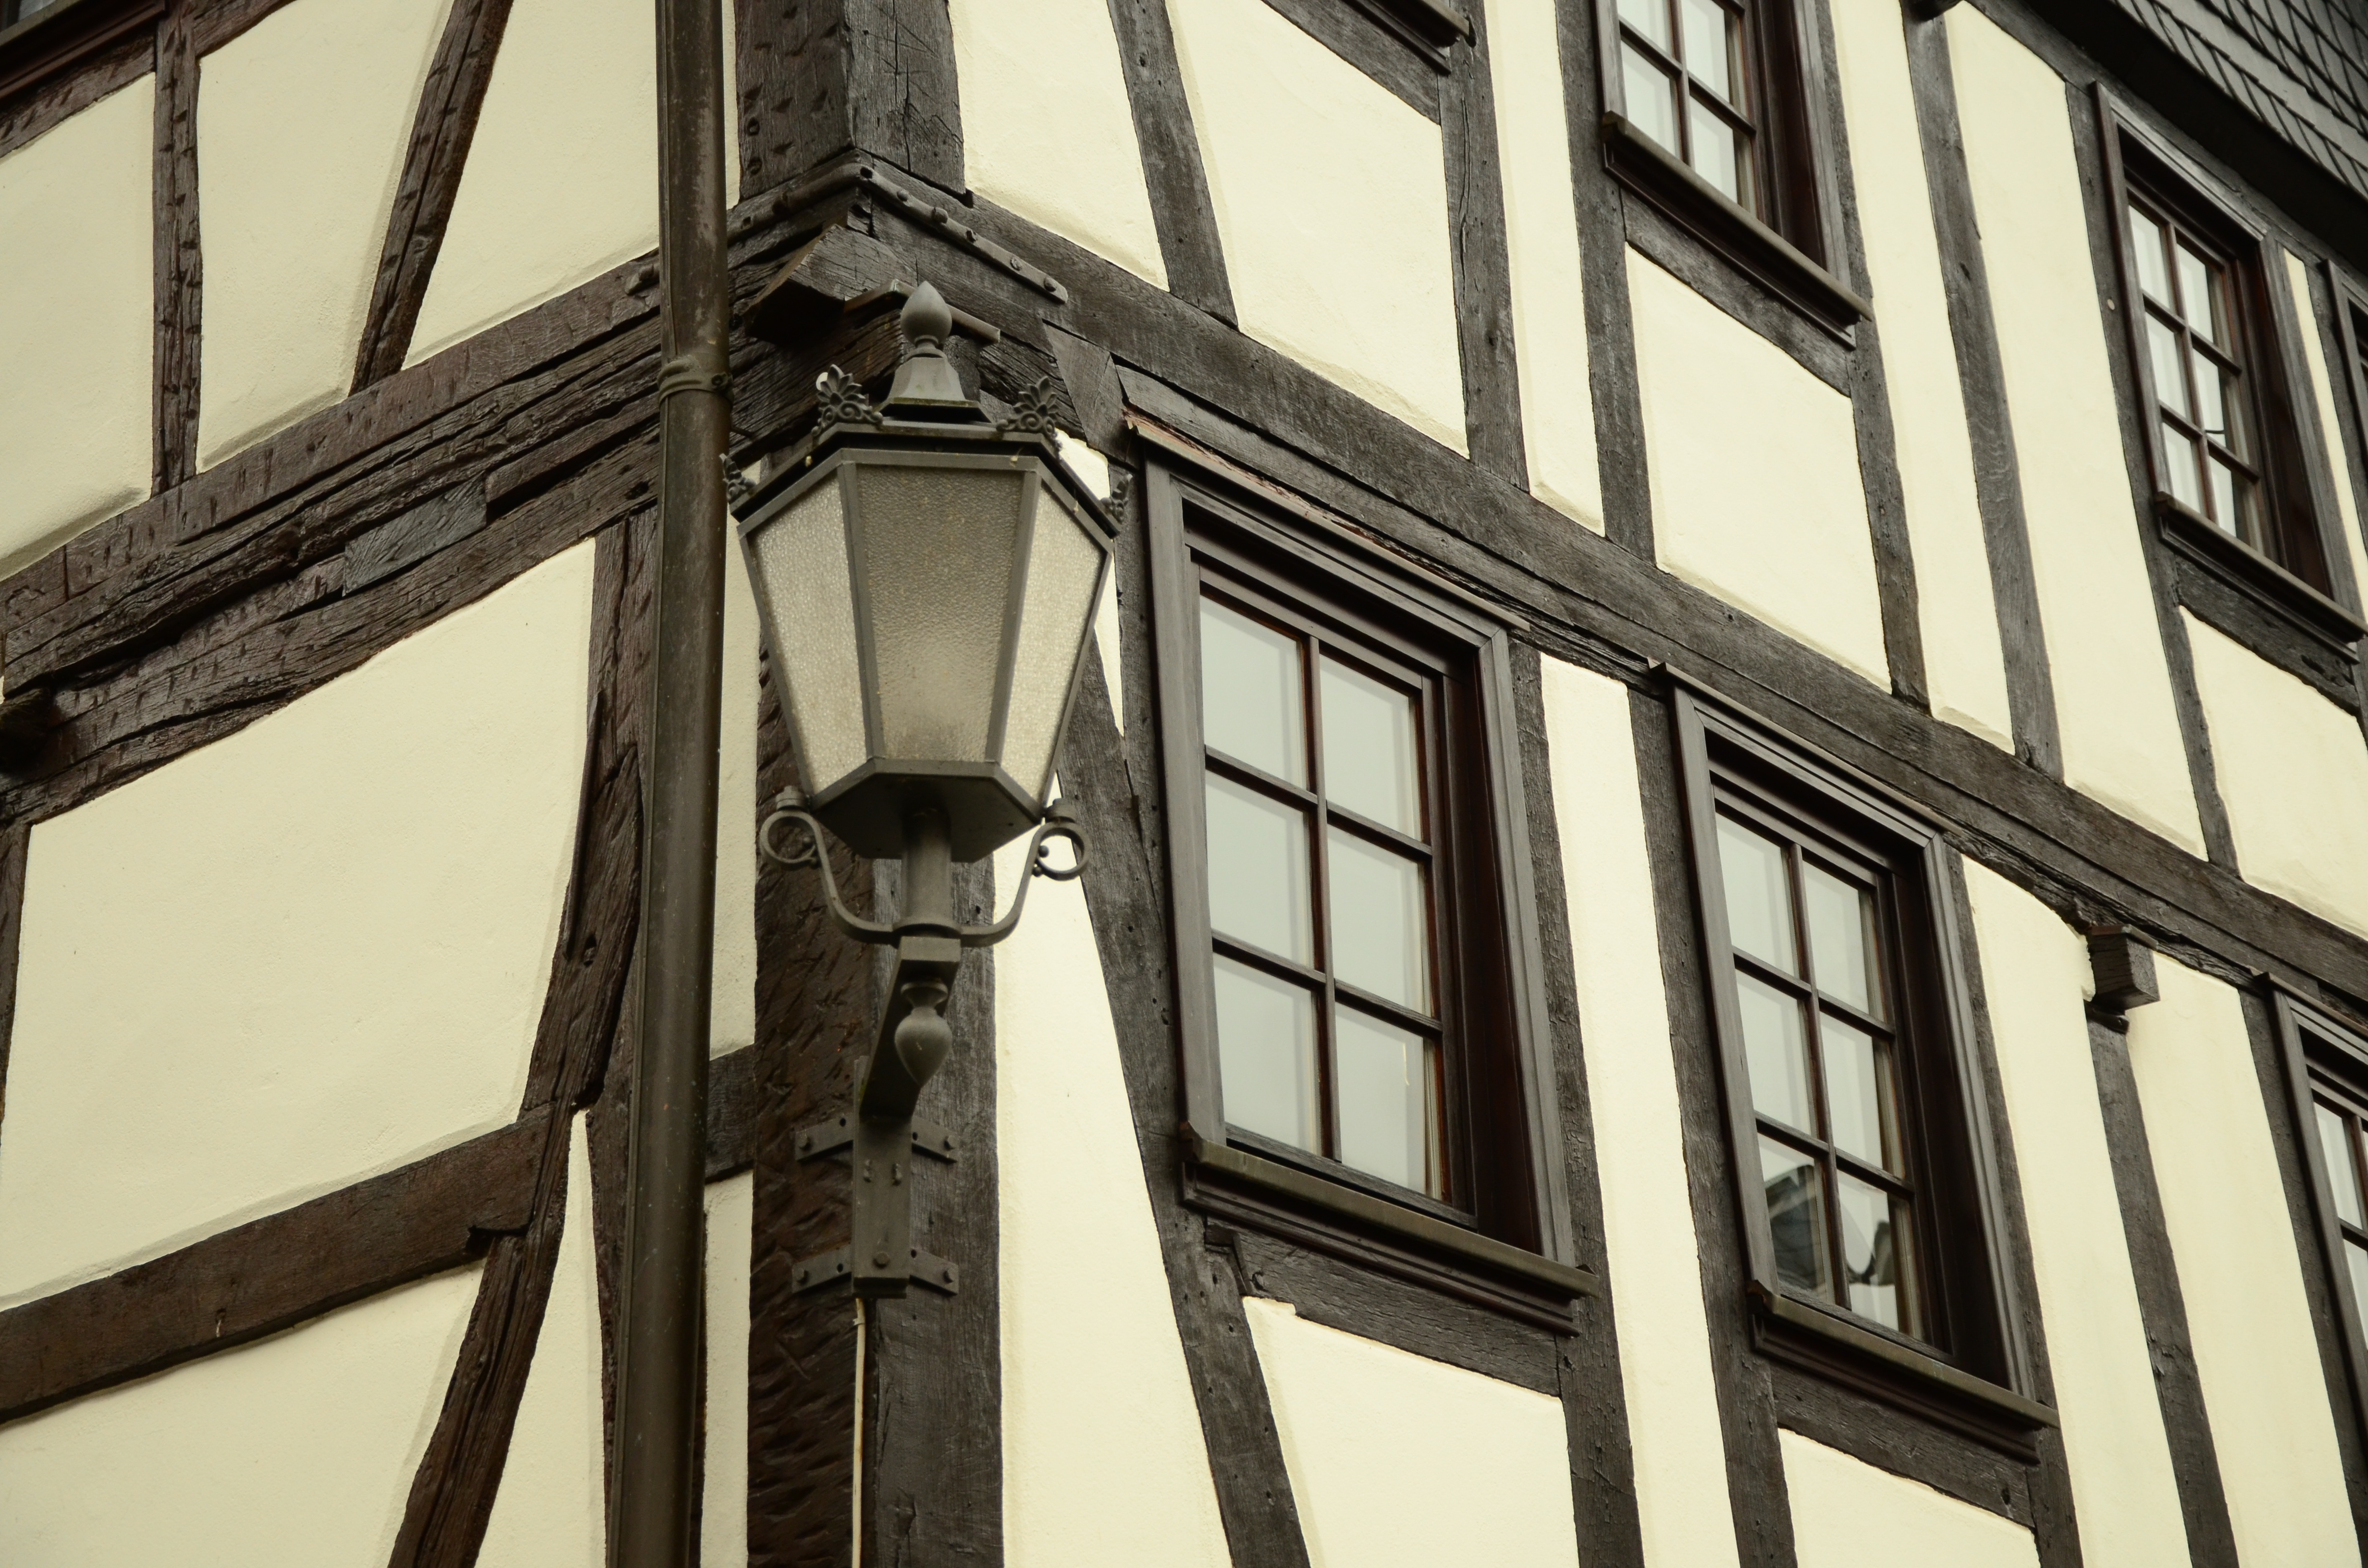
architecture, window, building, home, bar, live, lantern, facade, monochrome, symmetry, truss, urban area